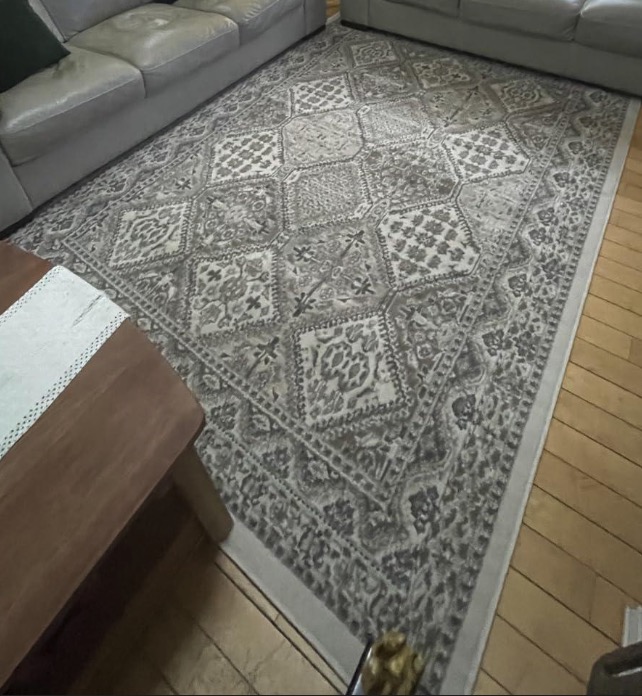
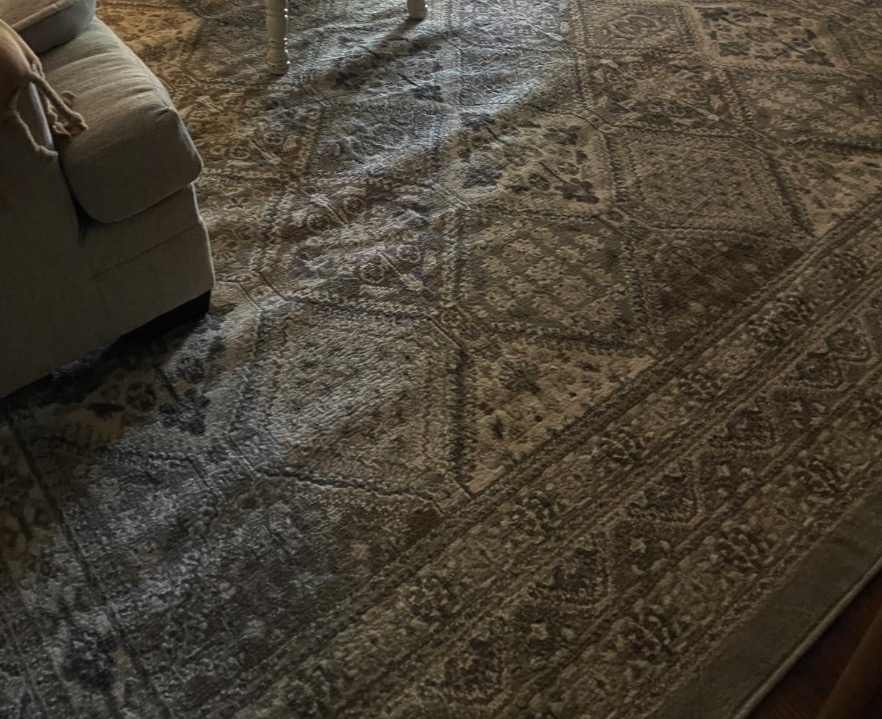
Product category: misc
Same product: yes